French submarine Amazone (1916)

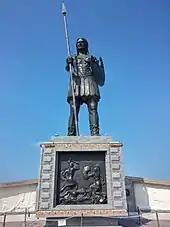
"Amazone" namesake, an Amazon

"Amazone" was ordered by the Greek Navy in 1913, based on a design by Maxime Laubeuf. The ship, which was initially designated "X", was confiscated by the French Government on 30 May 1917 during World War I.